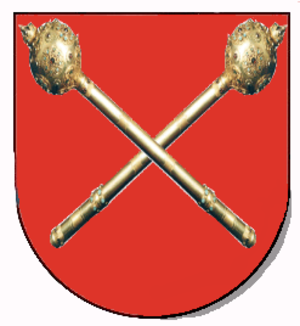
La boulava, buława en polonais, булава en russe et ukrainien, est une massue de cérémonie, équivalent d'un bâton de maréchal, qui était attribuée aux hetmans, plus hauts dignitaires de l'armée du royaume de Pologne puis de la république des Deux Nations.
La République des Deux Nations, scellée par l'union signée le 1ᵉʳ juillet 1569 à Lublin, était la réunion au sein du même État de la Pologne et du grand-duché de Lituanie. Les deux pays avaient le même statut et étaient liés par un monarque commun, avec une seule élection par la diète commune et une seule monnaie. Cependant la Lituanie gardait son propre trésor, ses dignités et son armée, indépendantes de ceux de la Pologne. C'était une sorte de fédération avant la lettre.